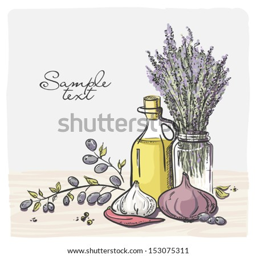
branch with olives and a bottle of olive oil with vegetables .